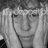
Emotion: sad